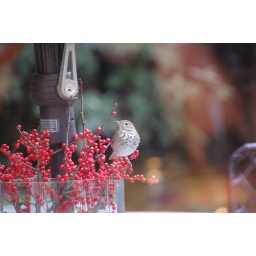
A small brown bird in my parents backyard.